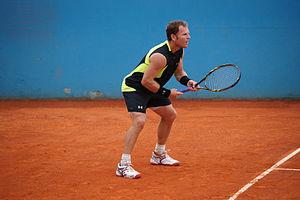
Michael Russell, Open Tennis Nice 2011
Michael Russell, né le 1ᵉʳ mai 1978 à Détroit aux États-Unis, est un joueur de tennis américain, professionnel de 1998 à 2015.